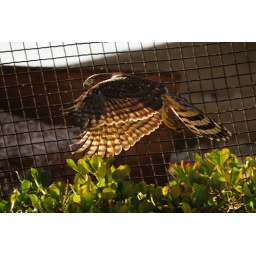
young Coopers Hawk circling around and around the bird cage, trying to find a way to get to those birds inside.